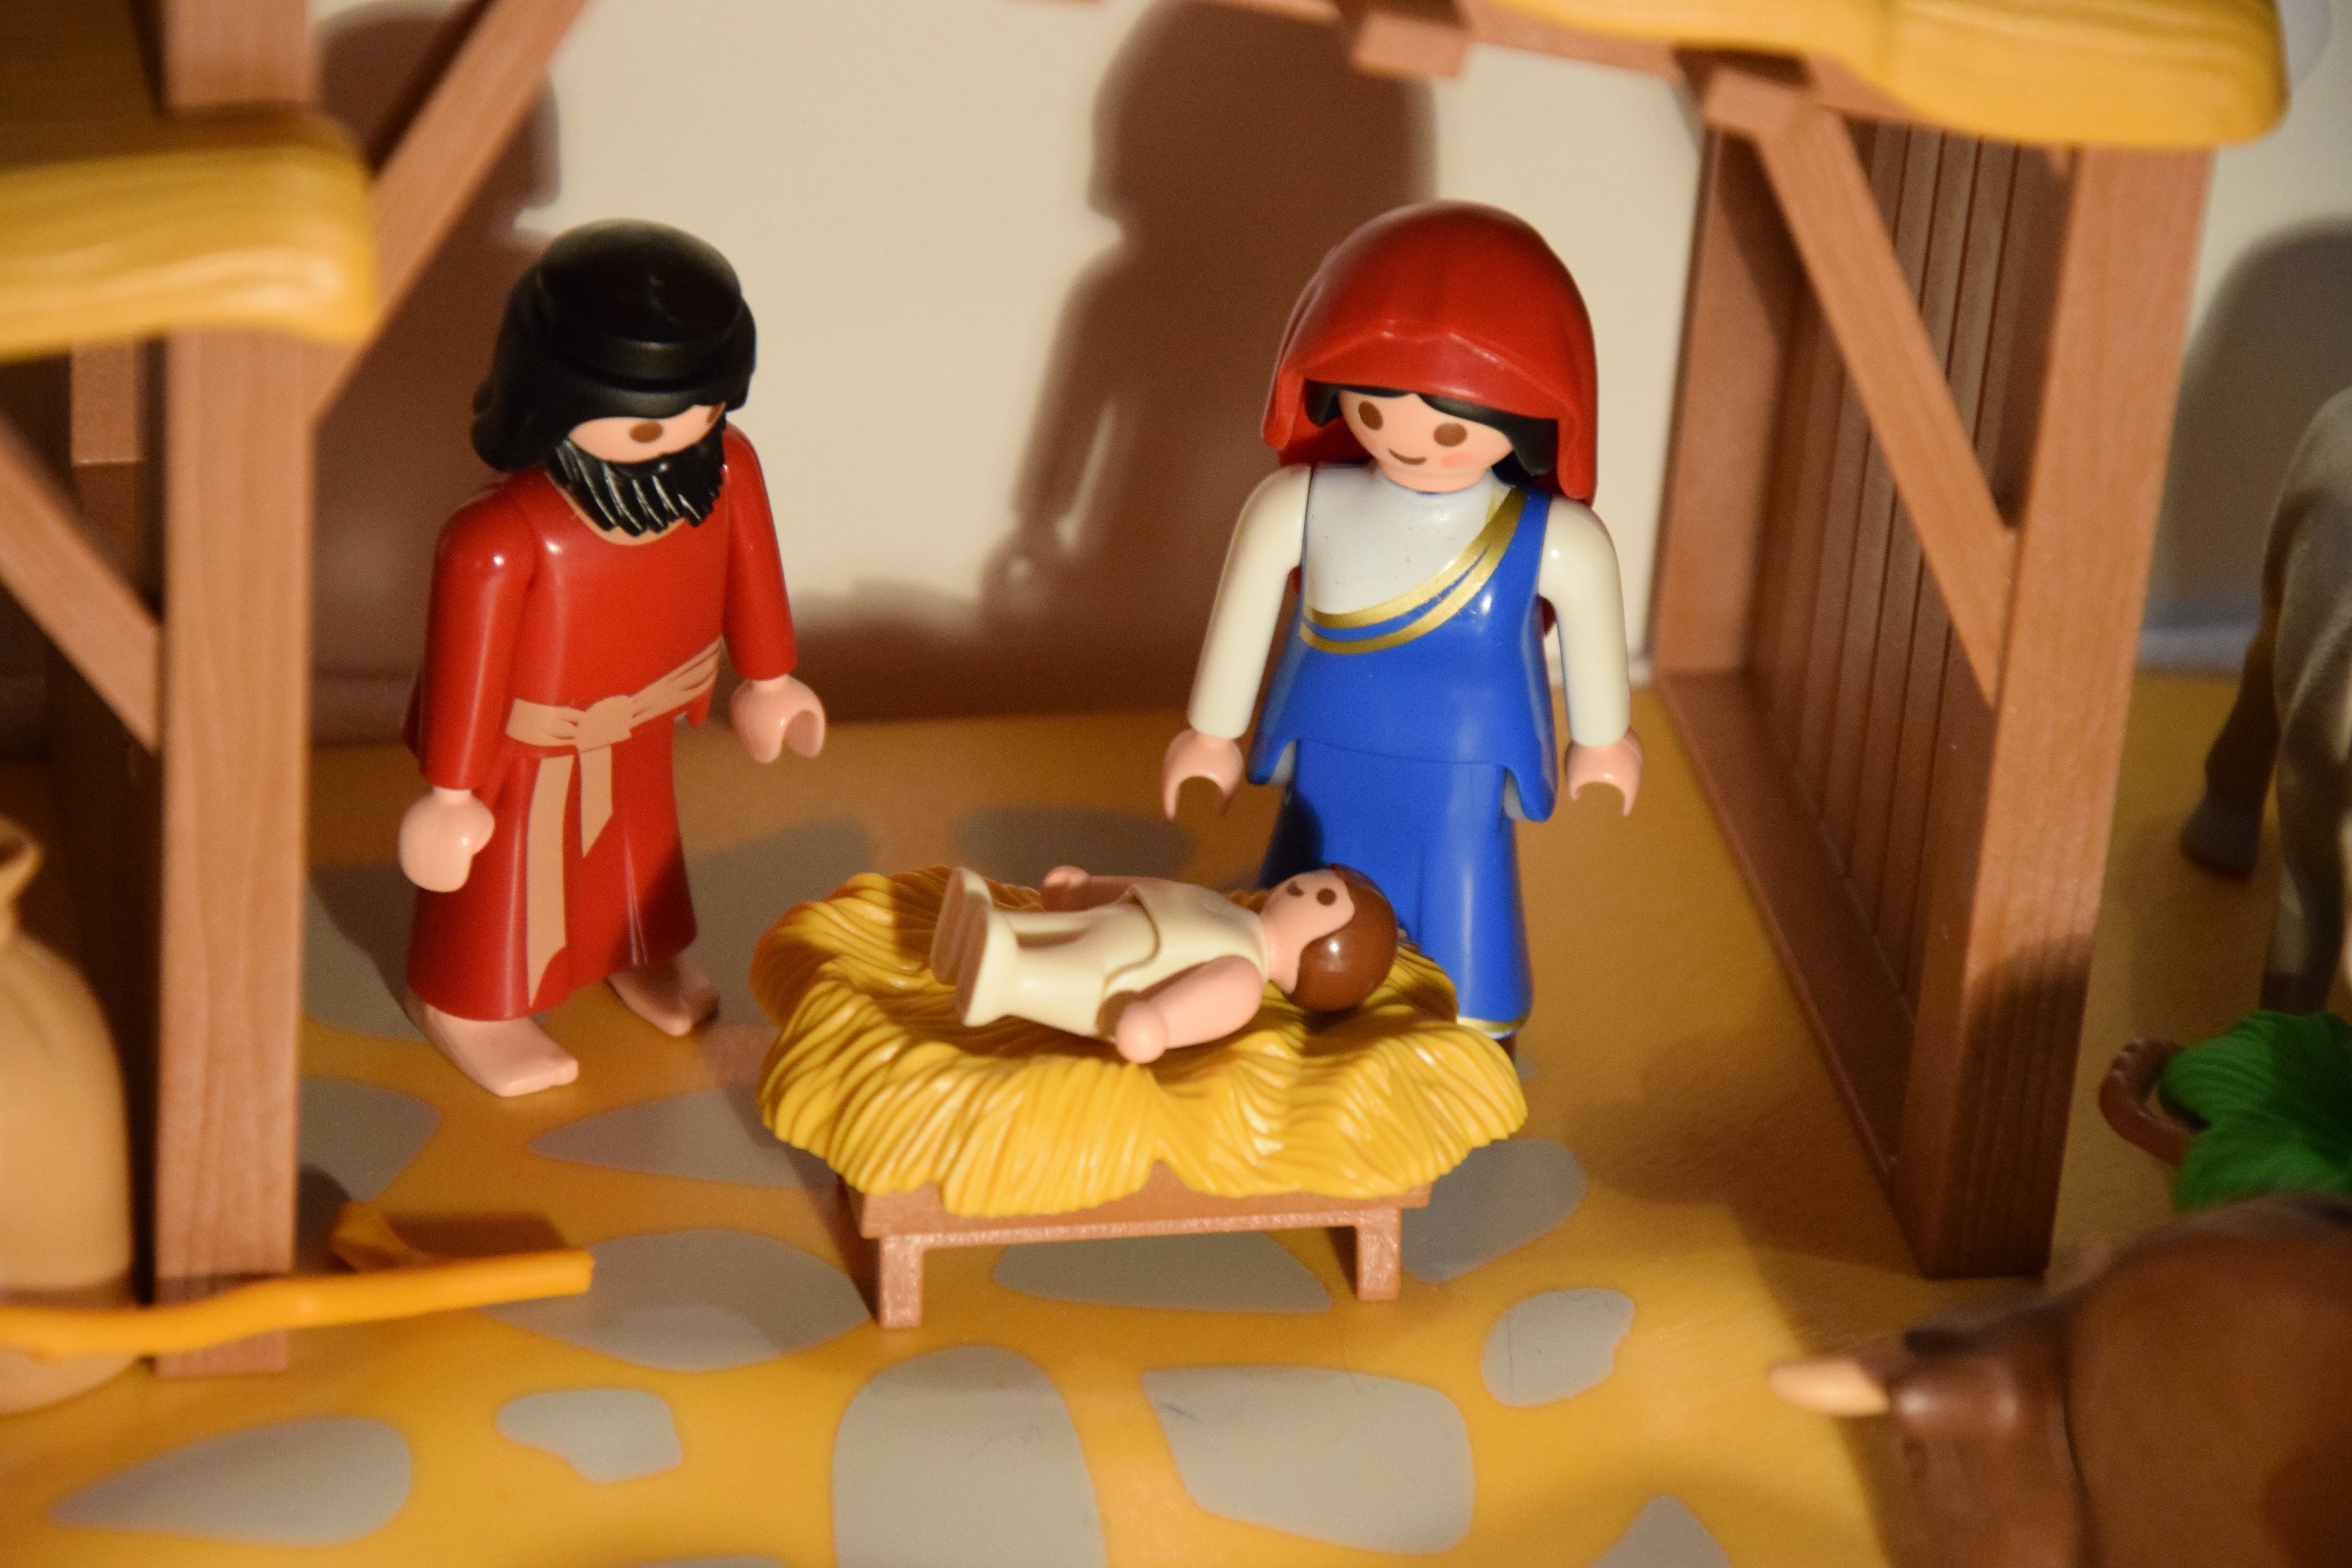
play, religion, christian, christmas, toy, baby, christ, nativity, faith, jesus, christianity, new born, nursery, birth, childbirth, provence creche